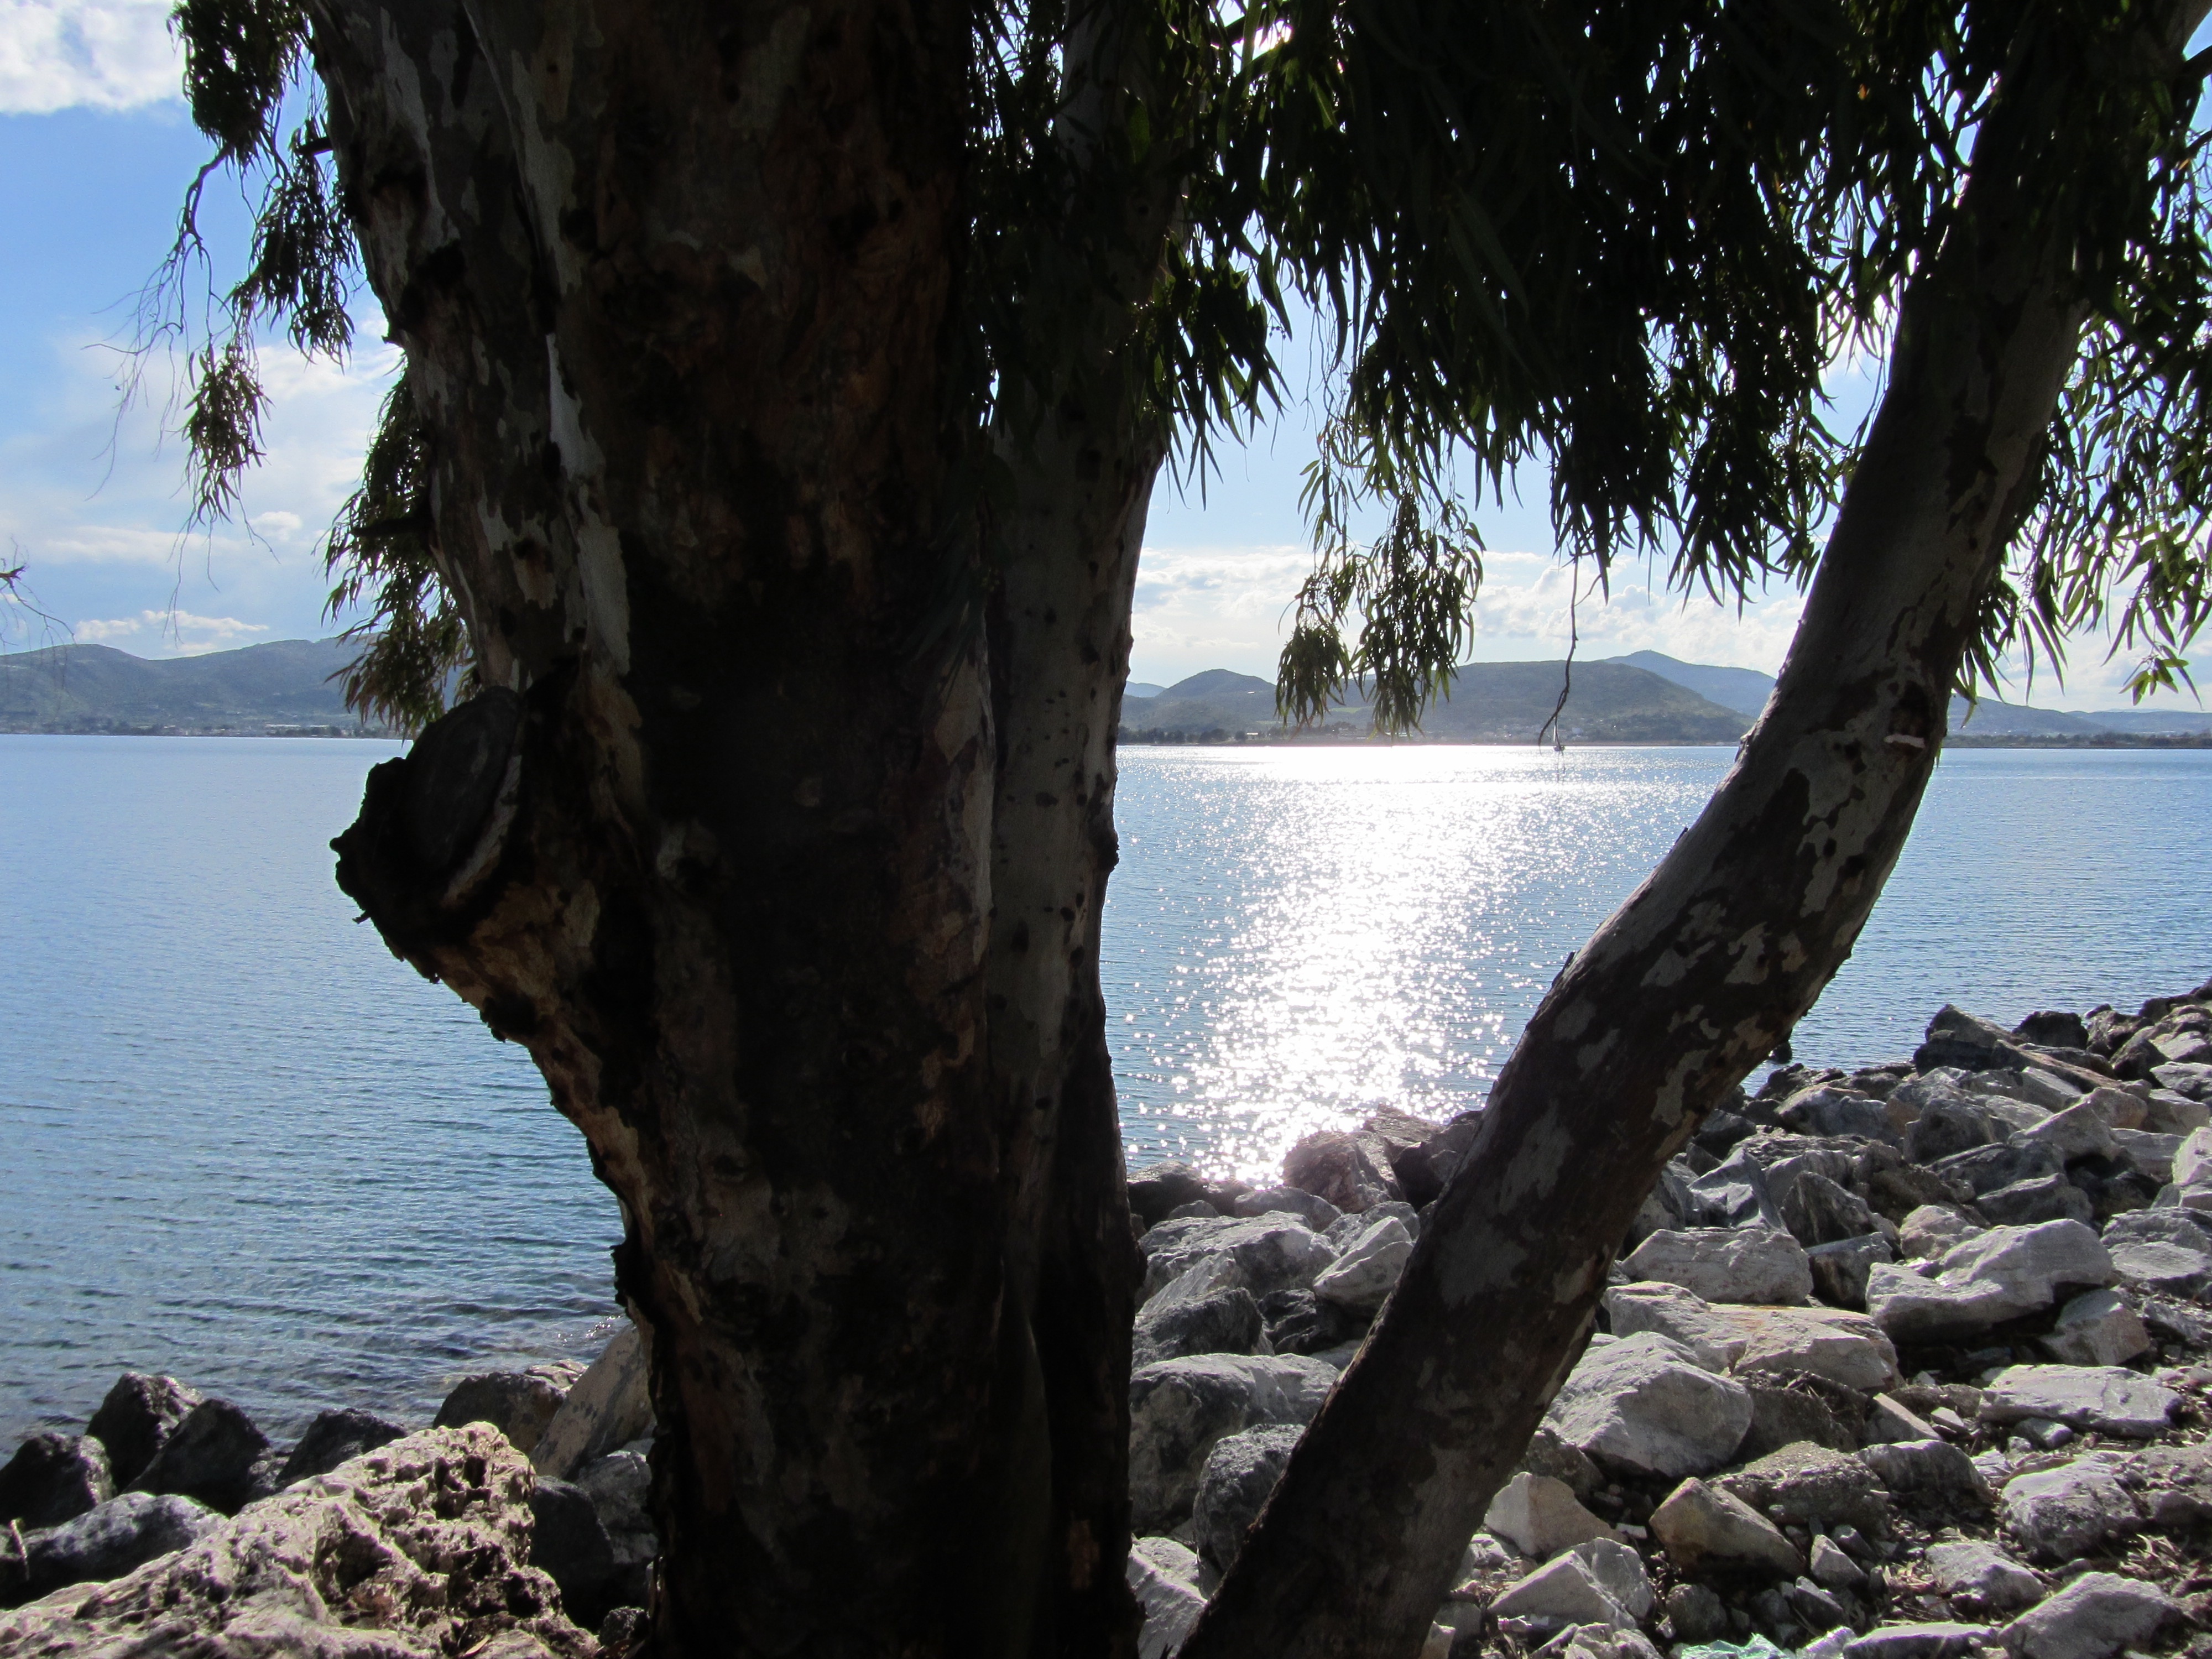
beach, landscape, sea, coast, tree, water, nature, rock, ocean, snow, winter, plant, wood, sunlight, shore, lake, river, reflection, material, body of water, habitat, woody plant